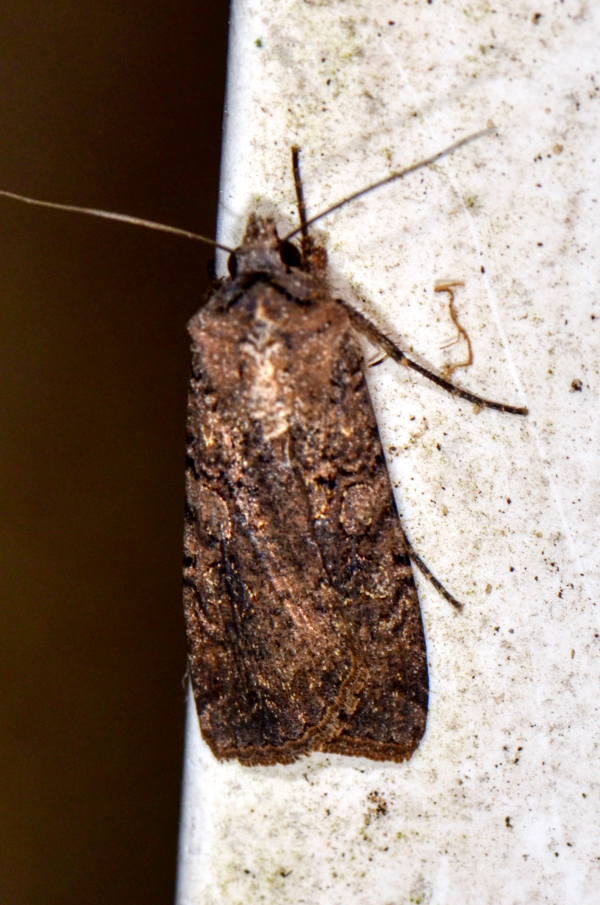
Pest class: cutworms